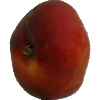
Label: images